Jacob Tremblay

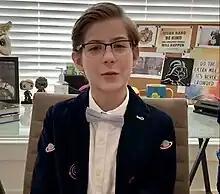
Tremblay in 2020

Jacob Tremblay (born October 5, 2006) is a Canadian actor. He became known for his role as a child born in captivity in "Room" (2015), for which he won the Critics' Choice Movie Award for Best Young Performer and became the youngest nominee for the Screen Actors Guild Award for Outstanding Performance by a Male Actor in a Supporting Role.